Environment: real
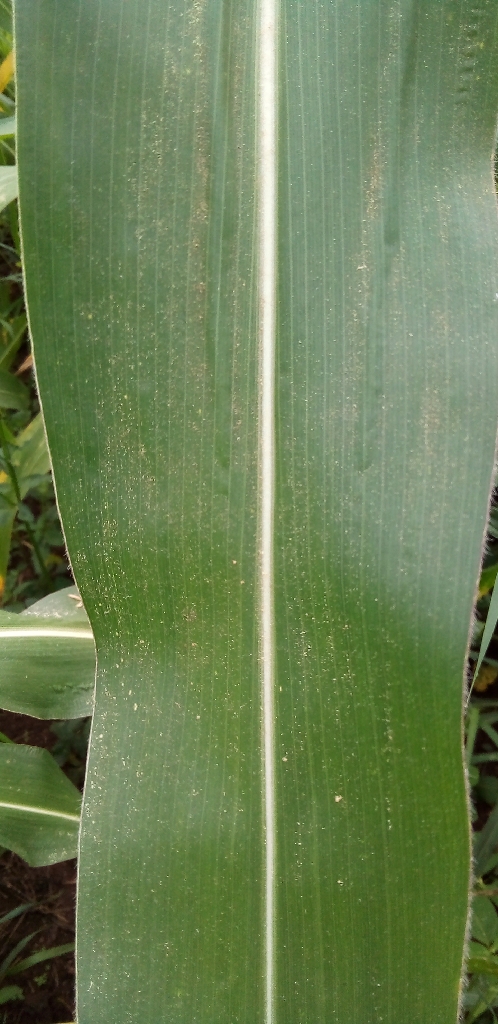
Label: healthy